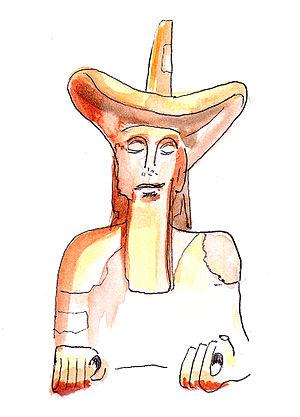
Croquis du Cowboy de Murlo, relevé sur invitation à l'Antiquarium di Poggio Civitate
La désignation « cowboy de Murlo » est attribuée à un ensemble de plus d'une dizaine de statues-acrotères étrusques qui ont permis plusieurs reconstitutions exposées à l’Antiquarium de Poggio Civitate de Murlo, un musée archéologique de la province de Sienne.
Poggio Civitate est un site archéologique étrusque situé sur la colline du même nom sur le territoire de la commune de Murlo en Val di Merse. Le site comprend également un Antiquarium où sont conservés les objets provenant des fouilles.